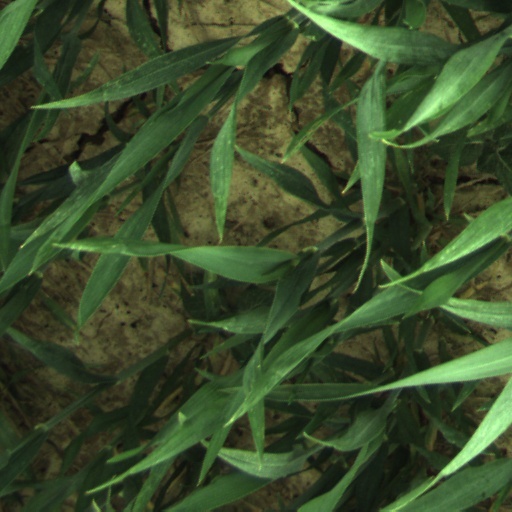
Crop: wheat